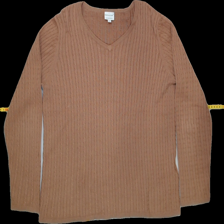
View: front
Type: Sweater
Category: Ladies
Brand: Not Applicable
Colors: Brown
Material: 53%acryl 47%cotton
Size: L
Trend: No trend
Stains: No
Price range: <50
Recommended usage: Reuse